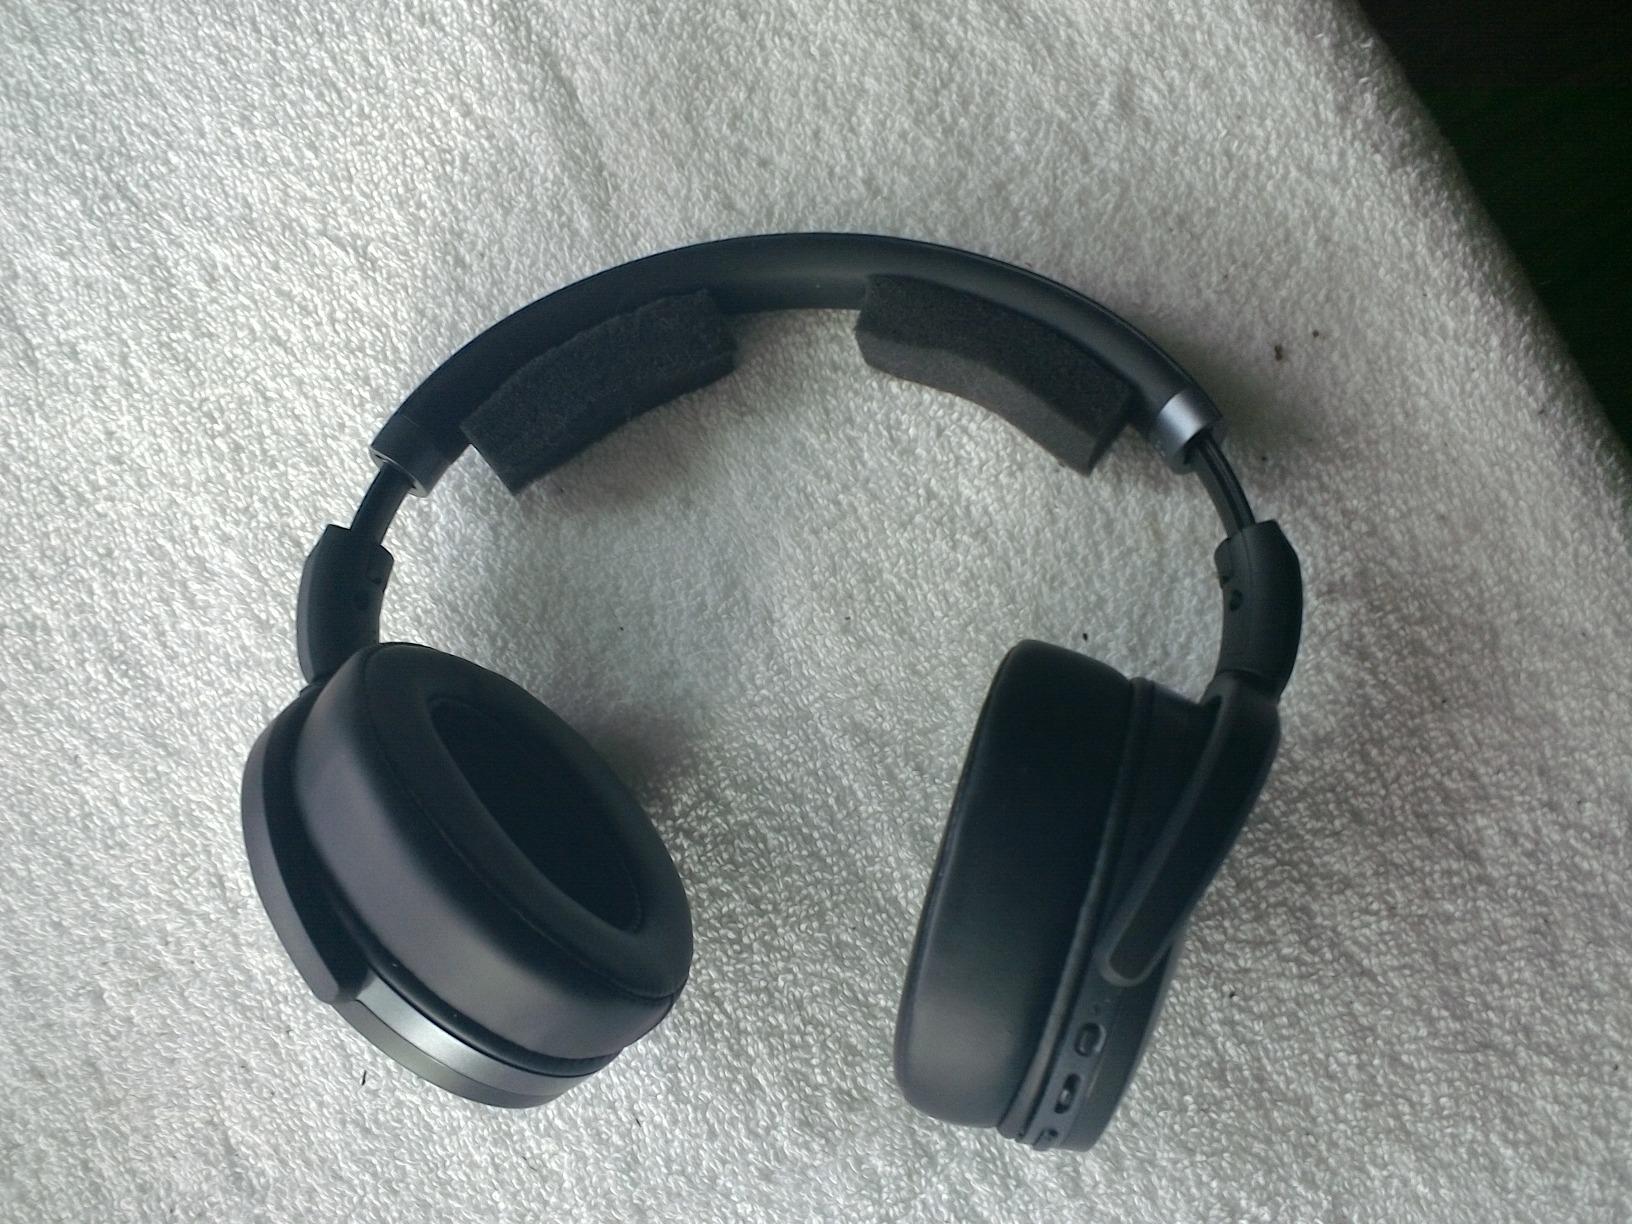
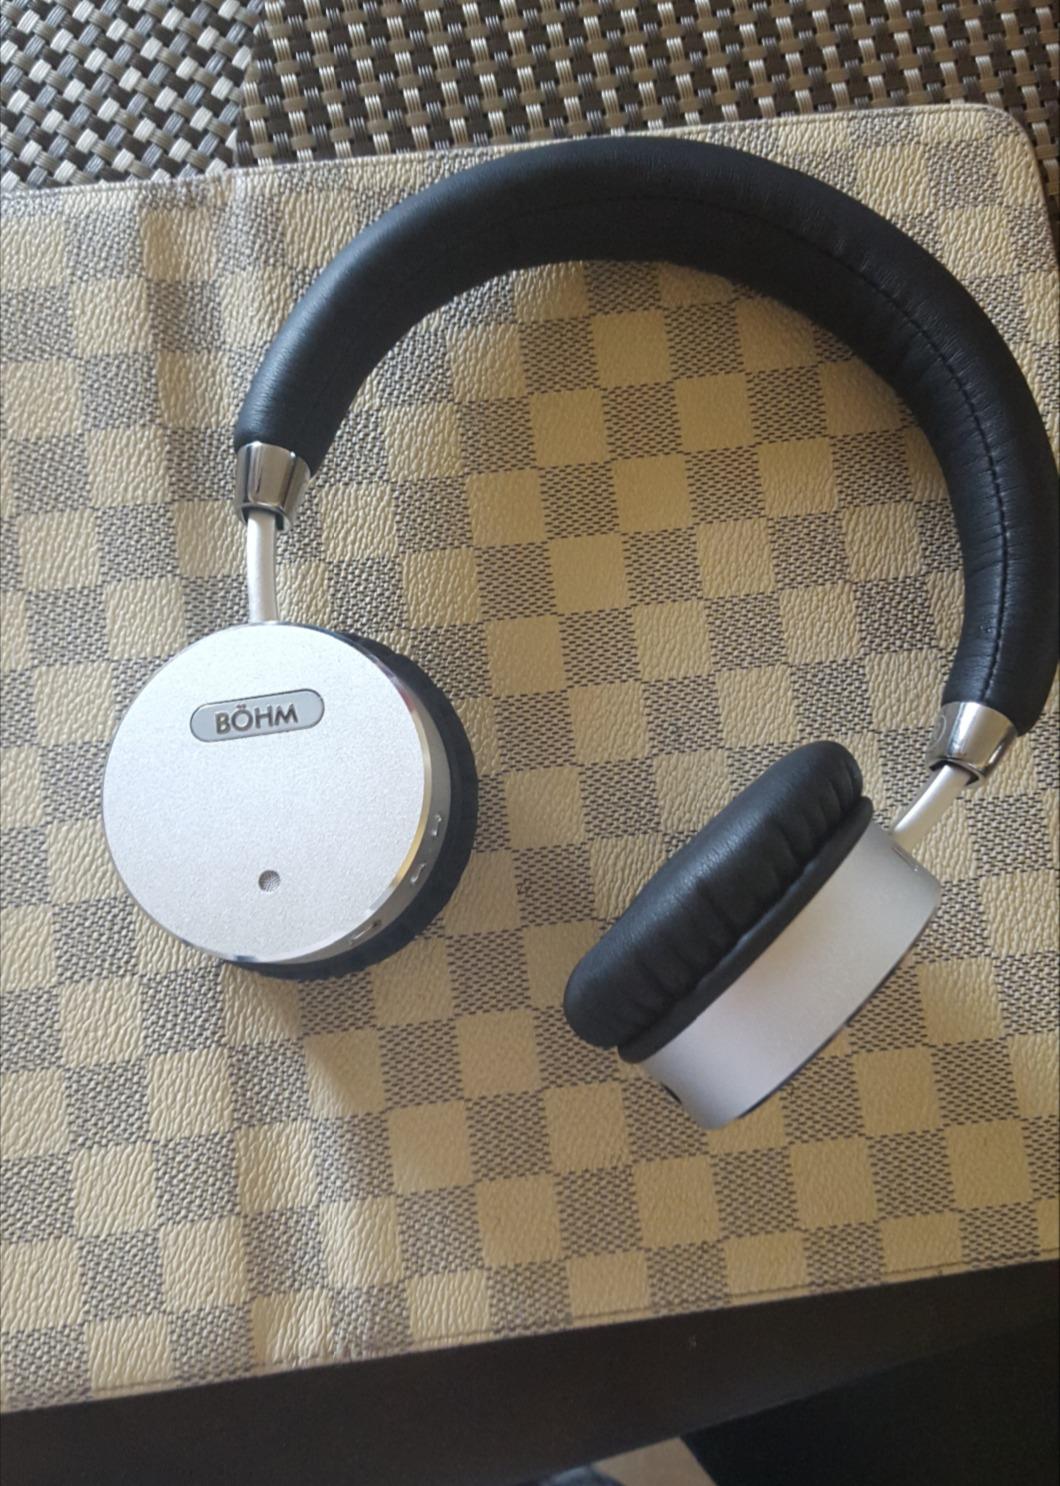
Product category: headphones
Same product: no